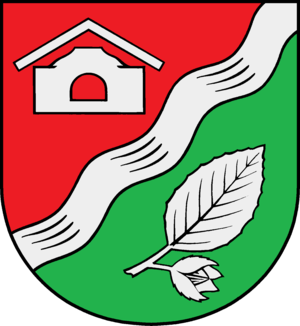
Struvenhütten est une commune allemande du Schleswig-Holstein, située dans l'arrondissement de Segeberg, à sept kilomètres au nord-est de la ville de Kaltenkirchen. Struvenhütten est l'une des neuf communes de l'Amt Kisdorf dont le siège est à Kattendorf.